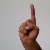
The image shows a hand gesture representing the letter 'D' in Indian Sign Language.